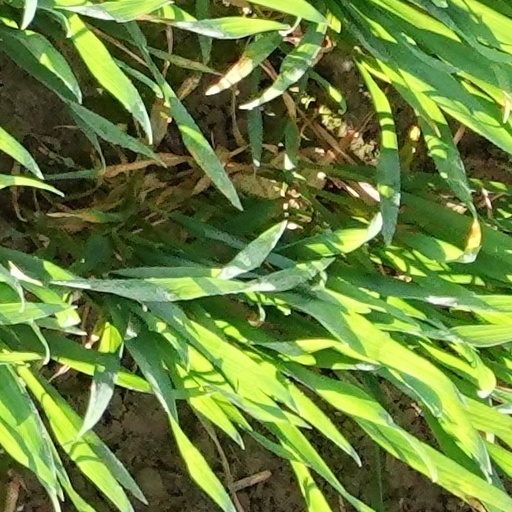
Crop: wheat